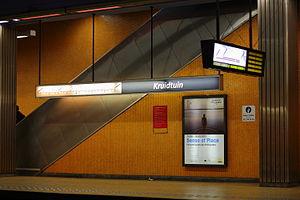
Botanique metro station a Bruxelles
Botanique est une station des lignes et du métro de Bruxelles.